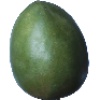
Label: Mango 1